Death of Carl Isaacs Jr.

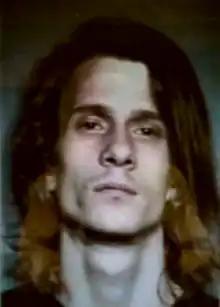
Photo of Carl Isaacs Jr. possibly taken by the Wisconsin Department of Corrections

Carl Junior Isaacs Jr. (April 30, 1974 – c. May or June 1995) was a formerly unidentified man from Delavan, Wisconsin whose skeletal remains were found alongside Turtle Creek in Bradford, near Clinton, Rock County, Wisconsin on November 26, 1995. He remained unidentified until February 2019, when the DNA Doe Project announced they had made a tentative identification, but his name was withheld until June 14, 2022. Prior to his 2022 identification, Isaacs was known as the Rock County John Doe and John Clinton Doe.